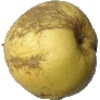
Label: Apple Golden 1